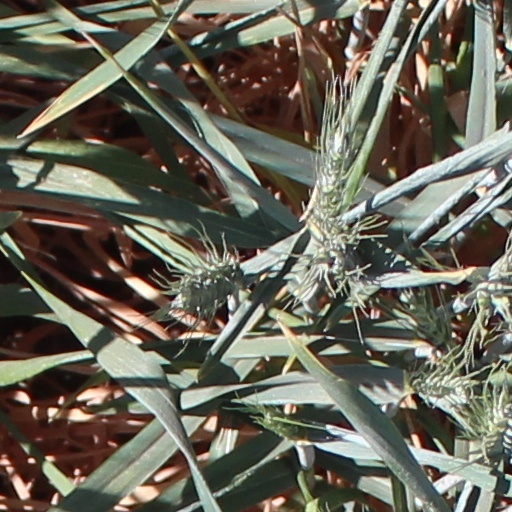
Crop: wheat